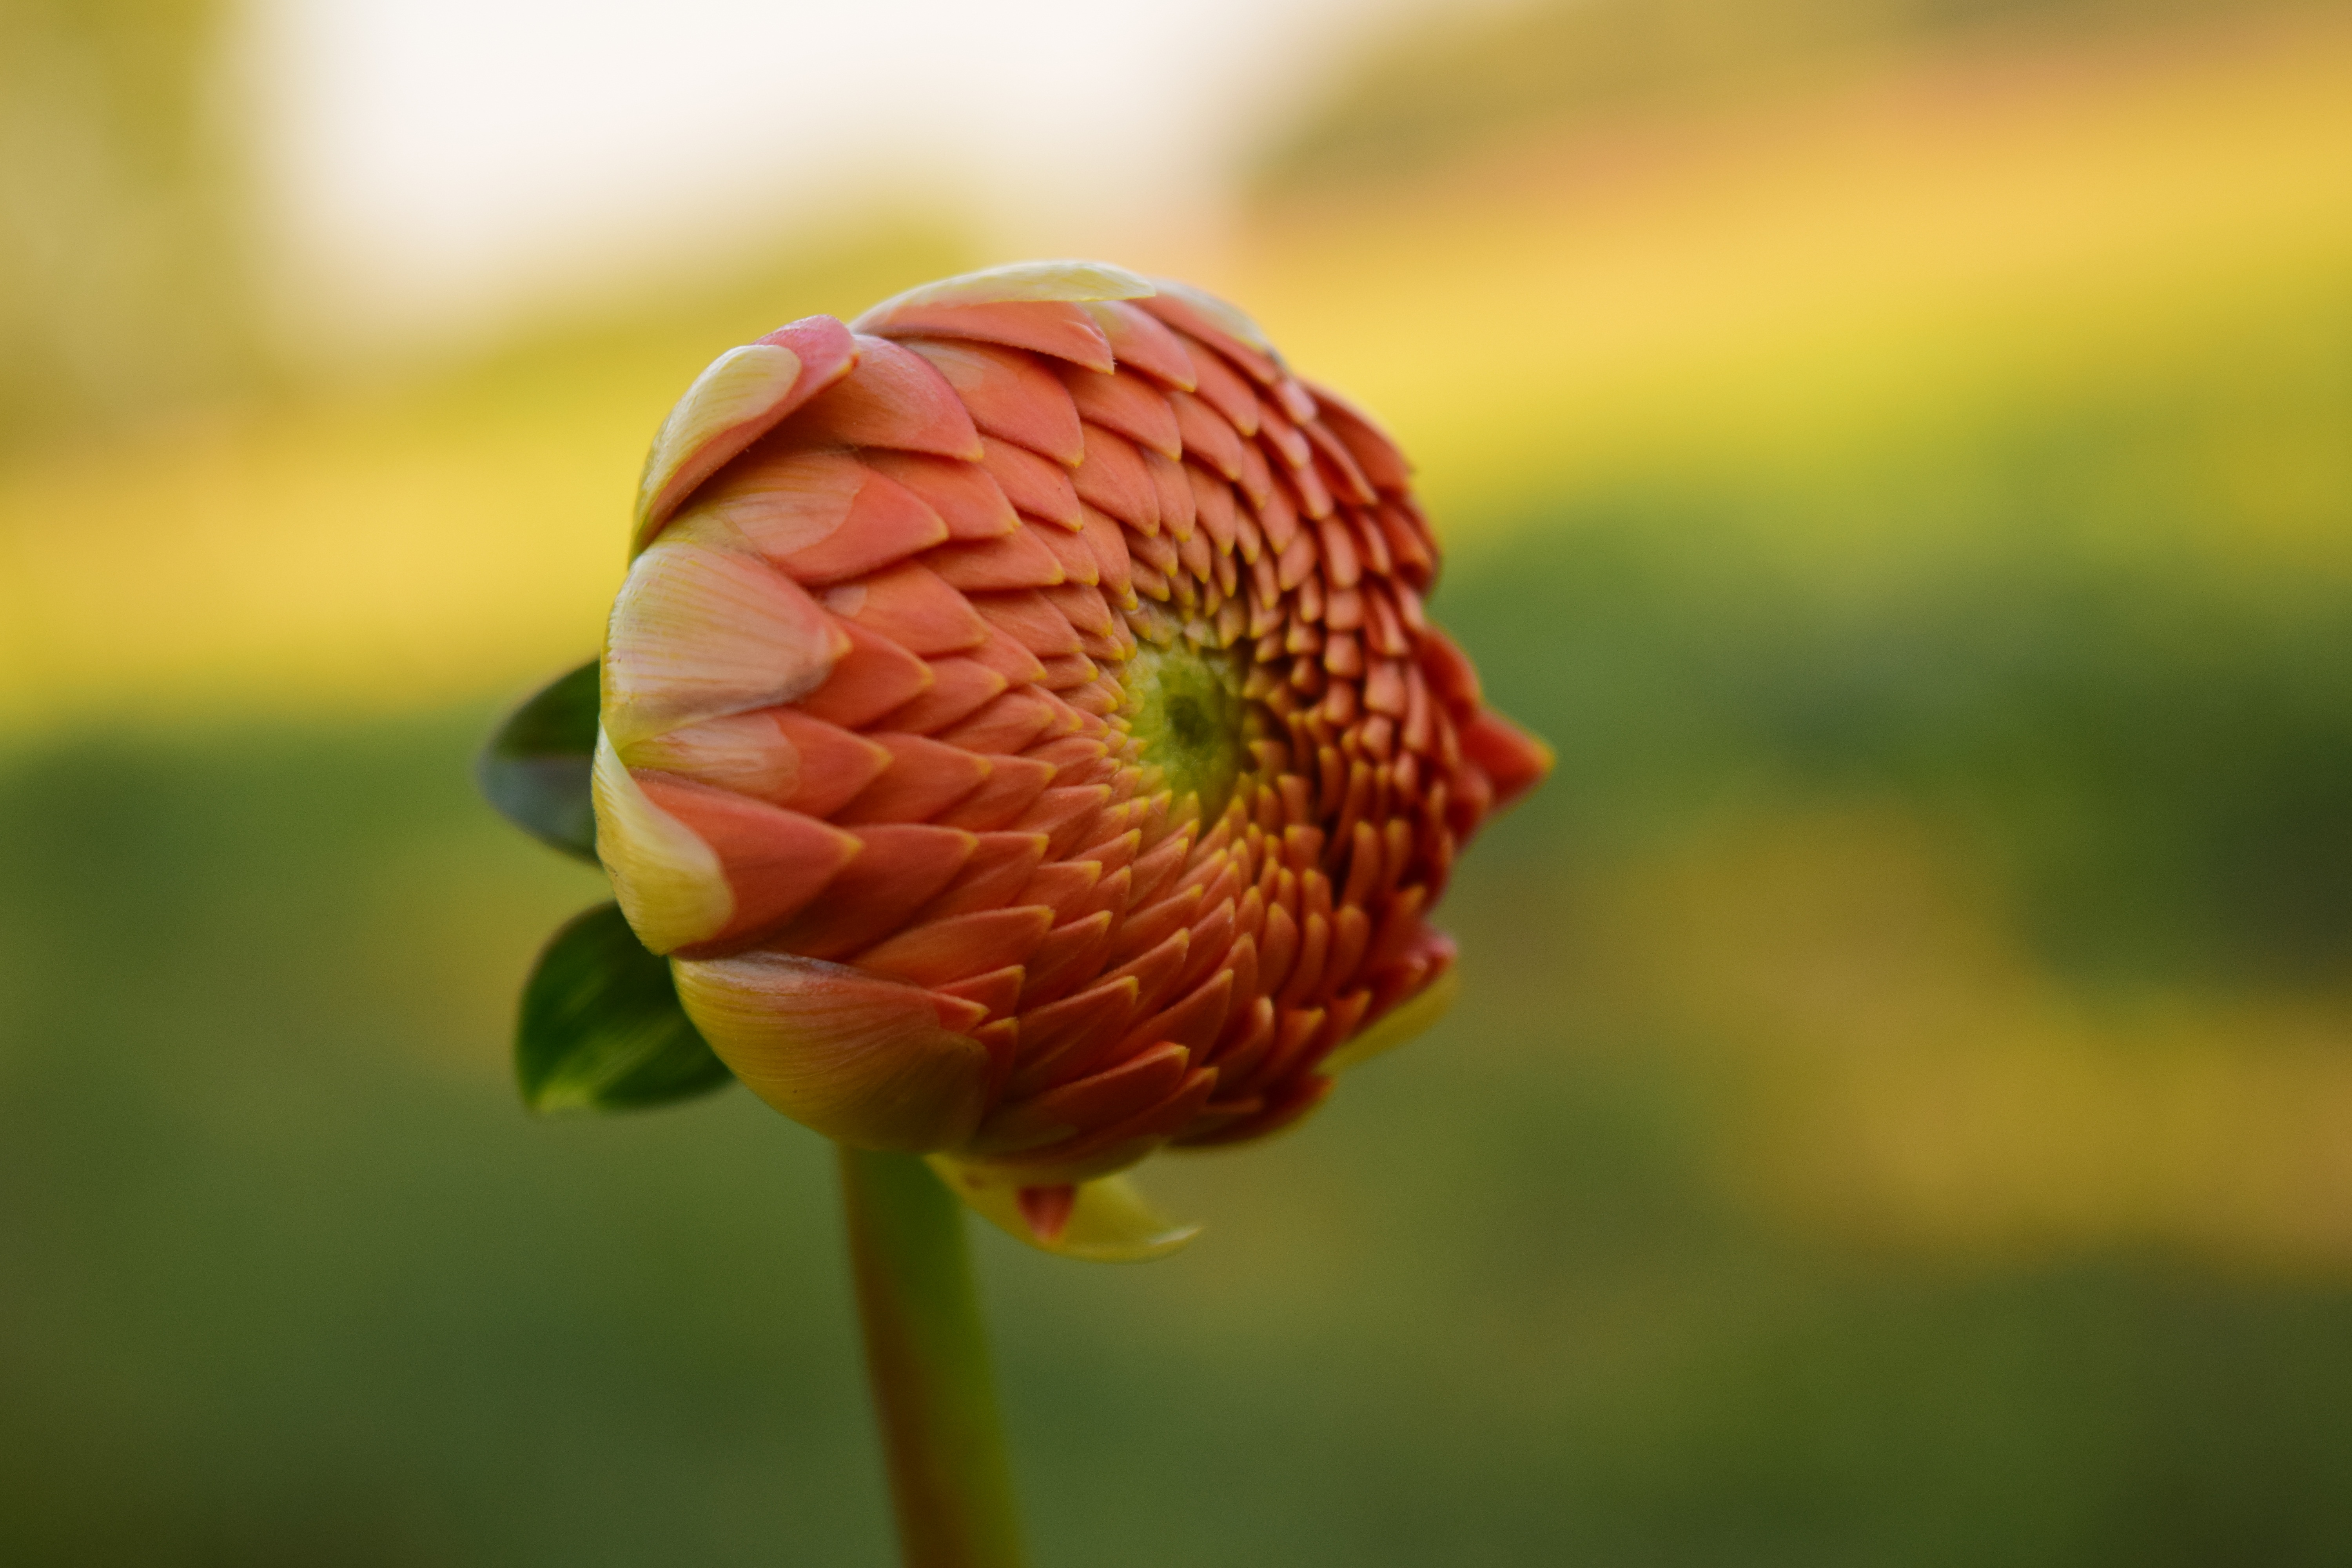
nature, blossom, plant, photography, leaf, flower, petal, bloom, summer, orange, botany, yellow, close, flora, wildflower, close up, dahlia, beautiful, bud, flower garden, greeting card, macro photography, orange flowers, flowering plant, daisy family, schnittblume, orange blossom, plant stem, land plant